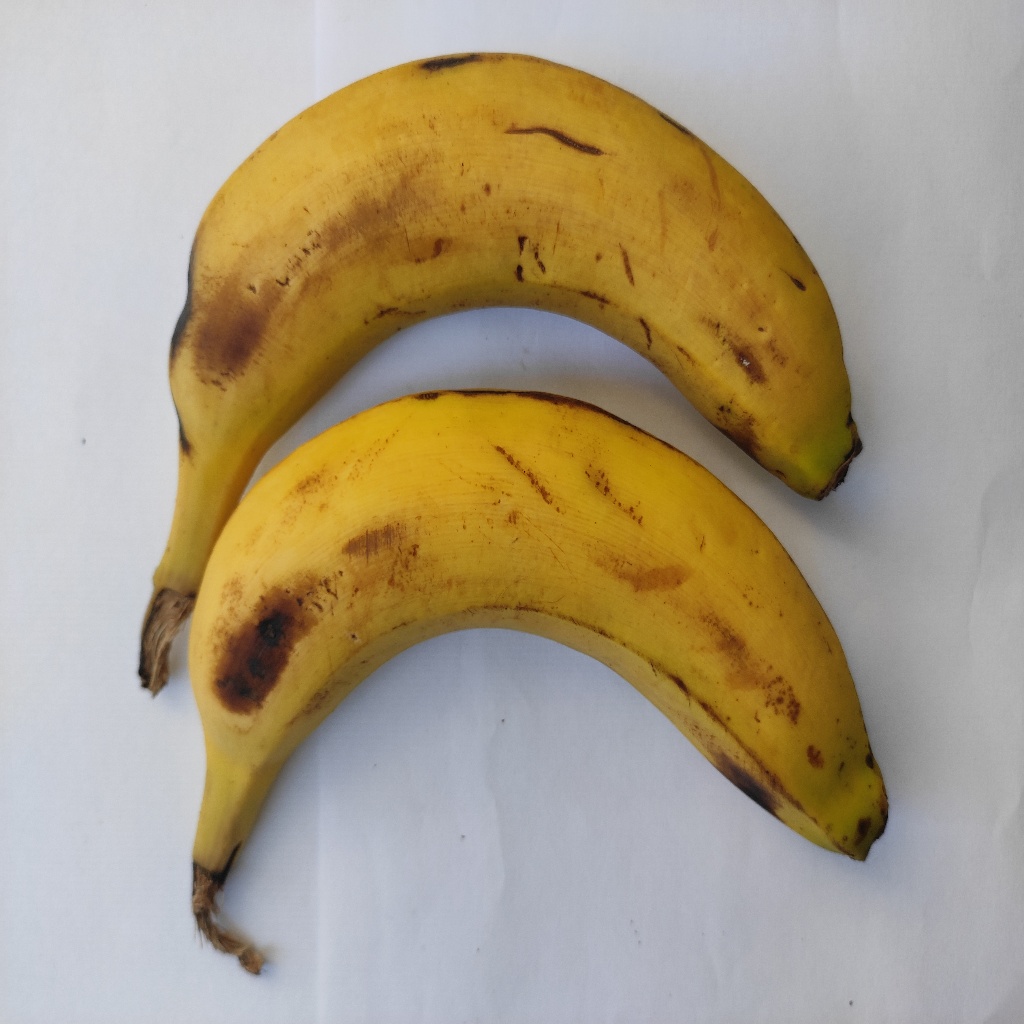
Crop: banana
Quality class: Class_B